SS Sagaing

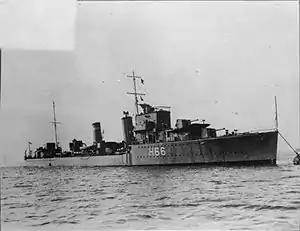

"Sagaing"s peacetime route was a scheduled service between Glasgow or Liverpool, and Rangoon, via the Suez Canal. In 1934–35, the ports of call on the route were Gibraltar, Marseille, Port Said, and Port Sudan. On 1 October 1939, "Sagaing" left Port Said as one of 24 ships in Convoy Blue 3, which reached Gibraltar on 11 October. There she joined Convoy HG3, which left Gibraltar on 13 October for Liverpool. U-boats attacked HG3 on 17 October. sank Ellerman Lines' "City of Mandalay"; sank Bibby Line's "Yorkshire"; and sank Clan Line's . On the night of 18 October, "U-48" fired torpedoes at "Sagaing", but missed. Some of her passengers put women and children into a lifeboat, and tried to lower it. The lifeboat capsized before reaching the water, and several of its occupants drowned. The destroyer joined "Sagaing" and escorted her away, and "Sagaing" safely completed her voyage to Liverpool.